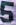
Number: 5